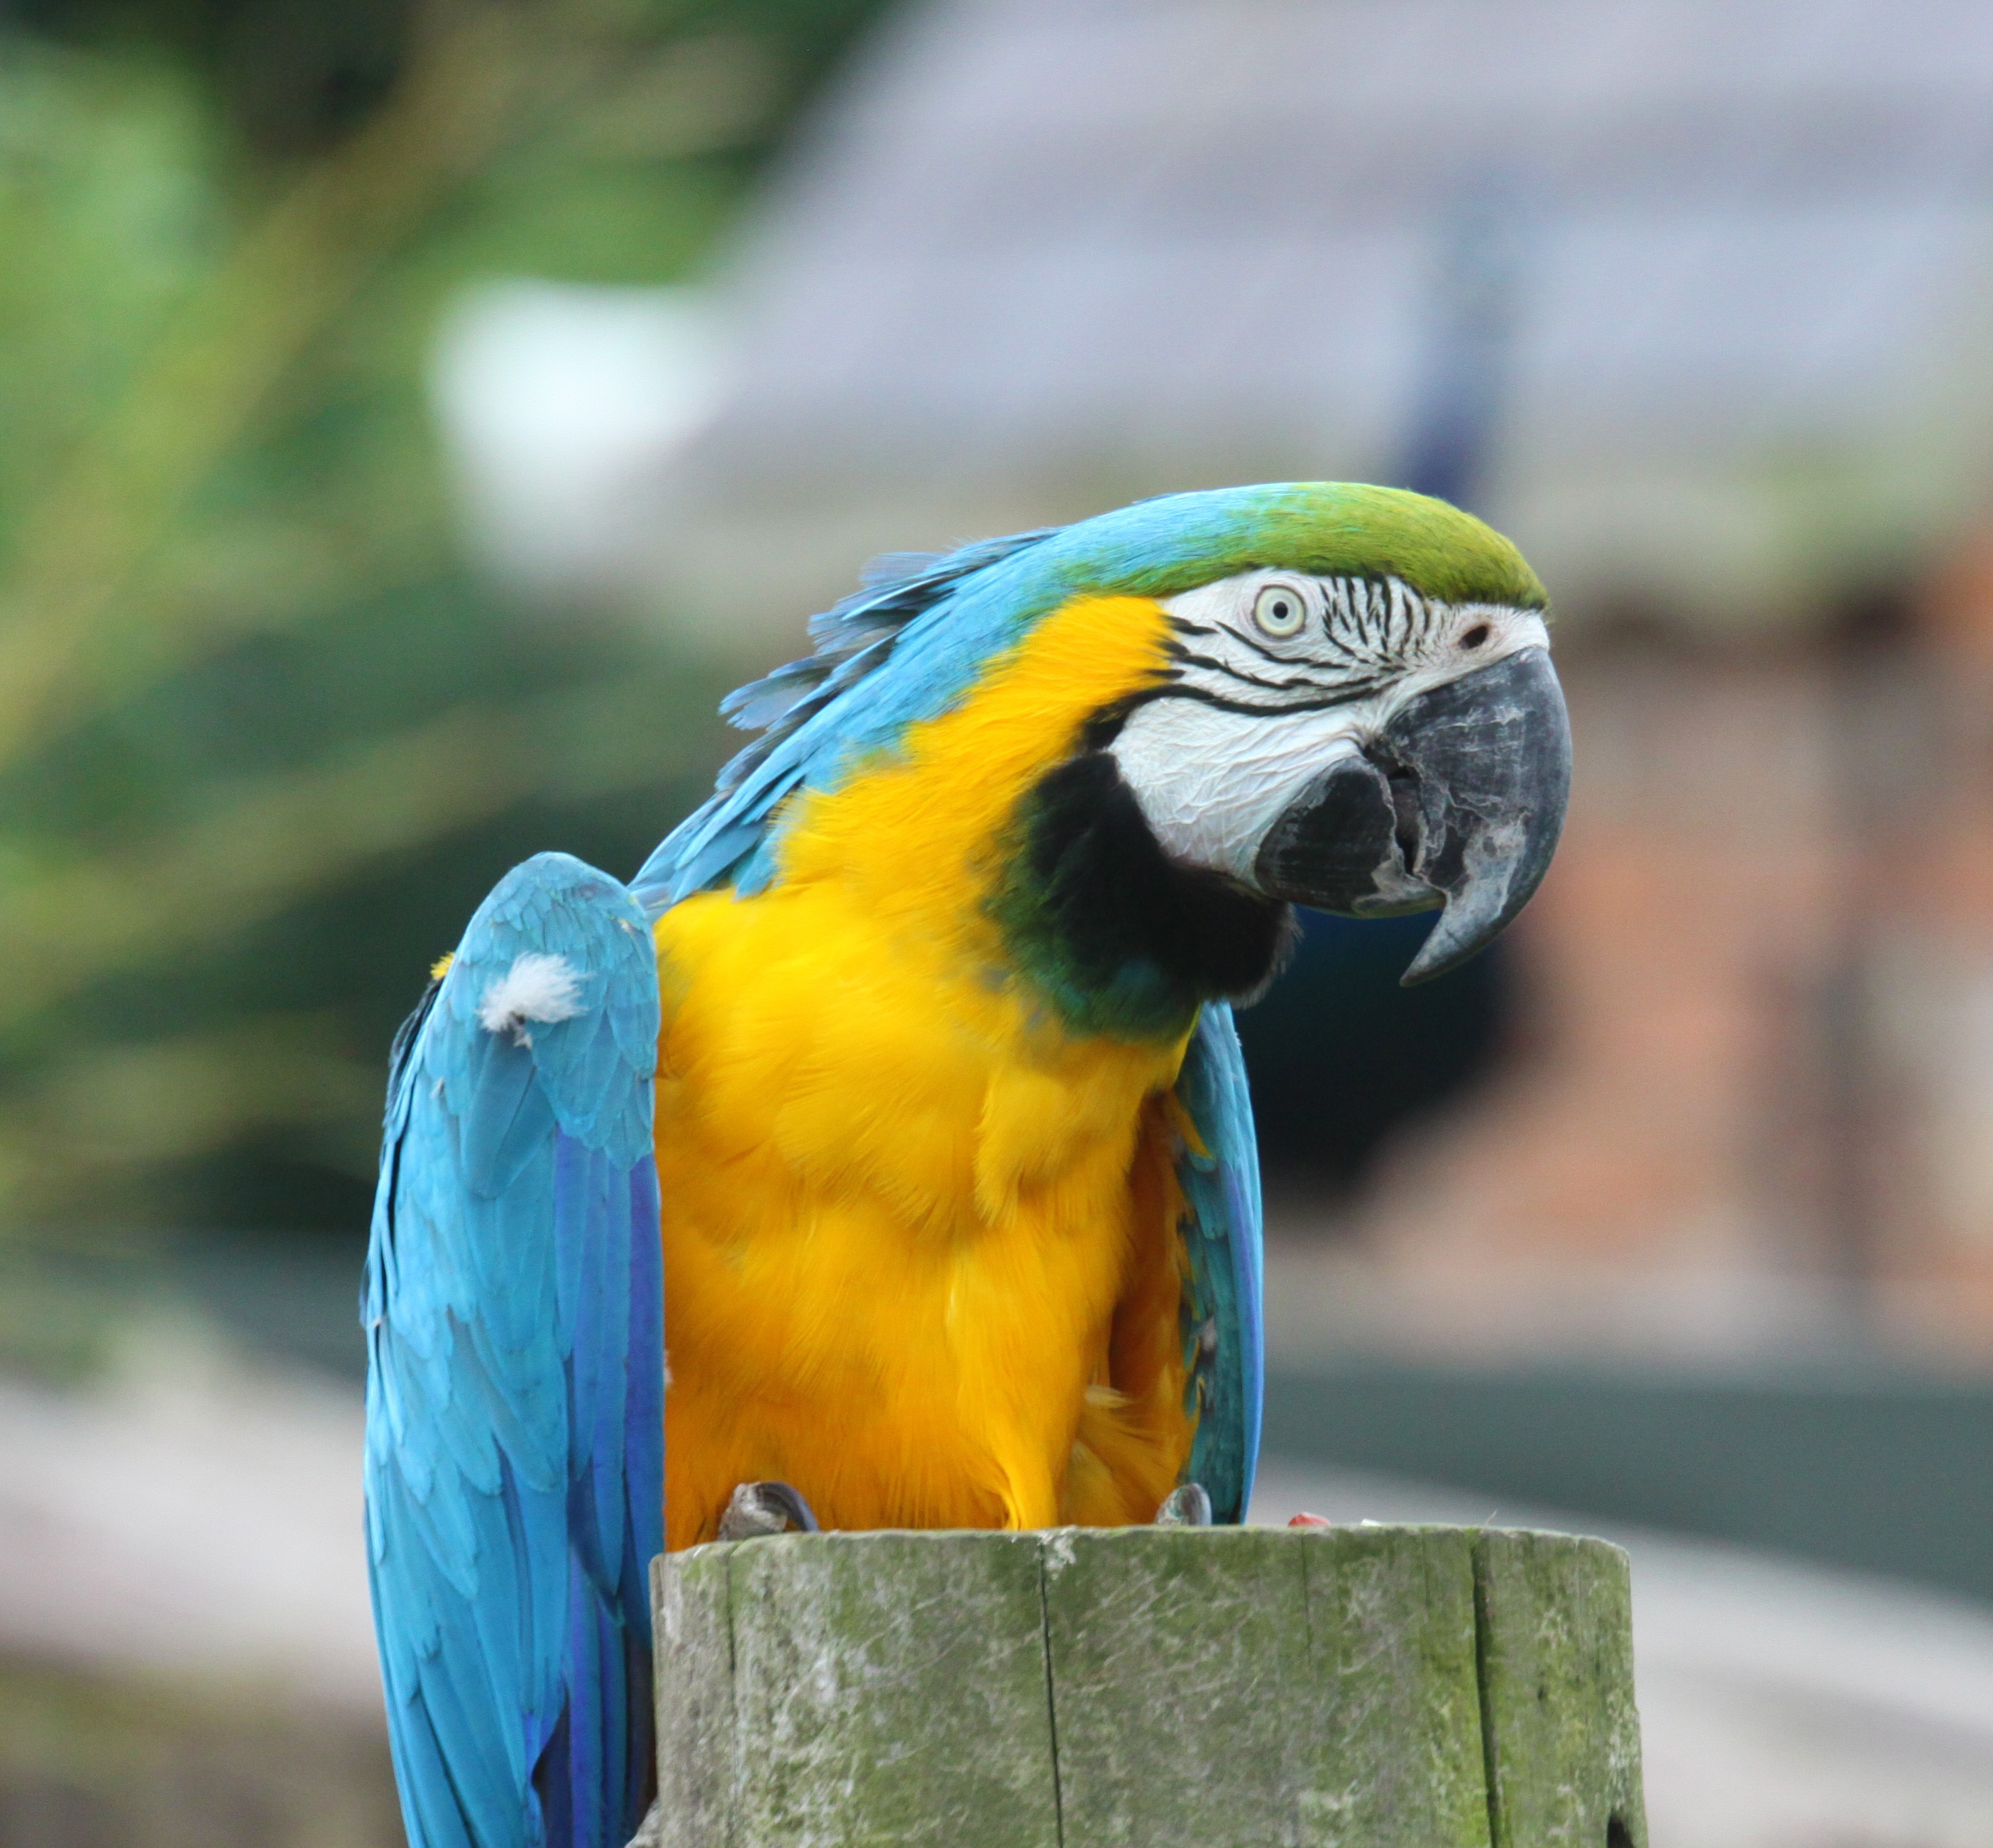
nature, bird, wing, animal, wildlife, beak, color, colorful, feather, fauna, lorikeet, macaw, vertebrate, parrot, parakeet, common pet parakeet